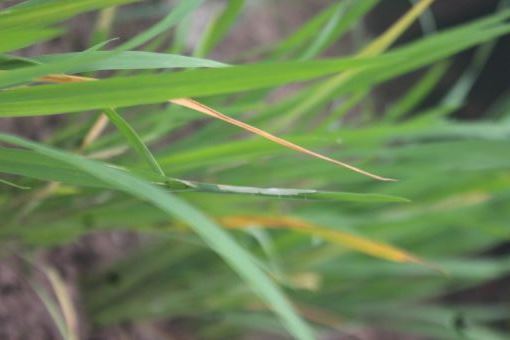
Disease: Tungro